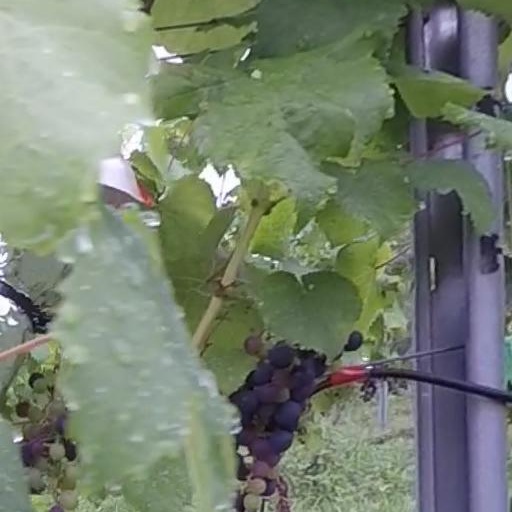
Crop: grape